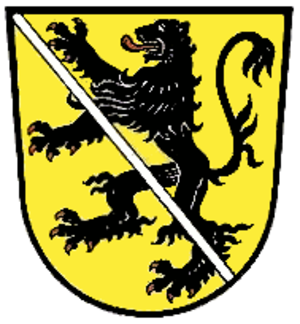
Herzogenaurach est une ville franconienne en Bavière.